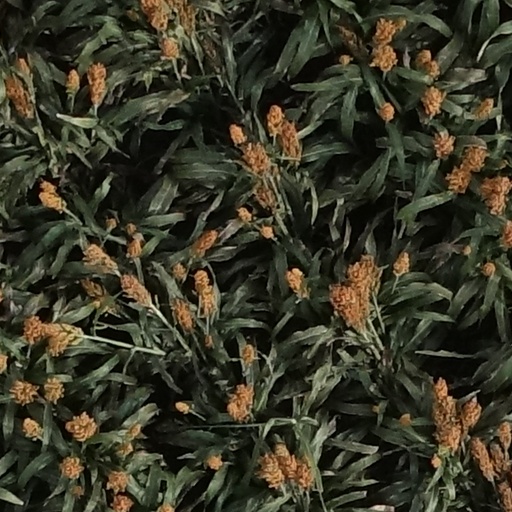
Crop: sorghum